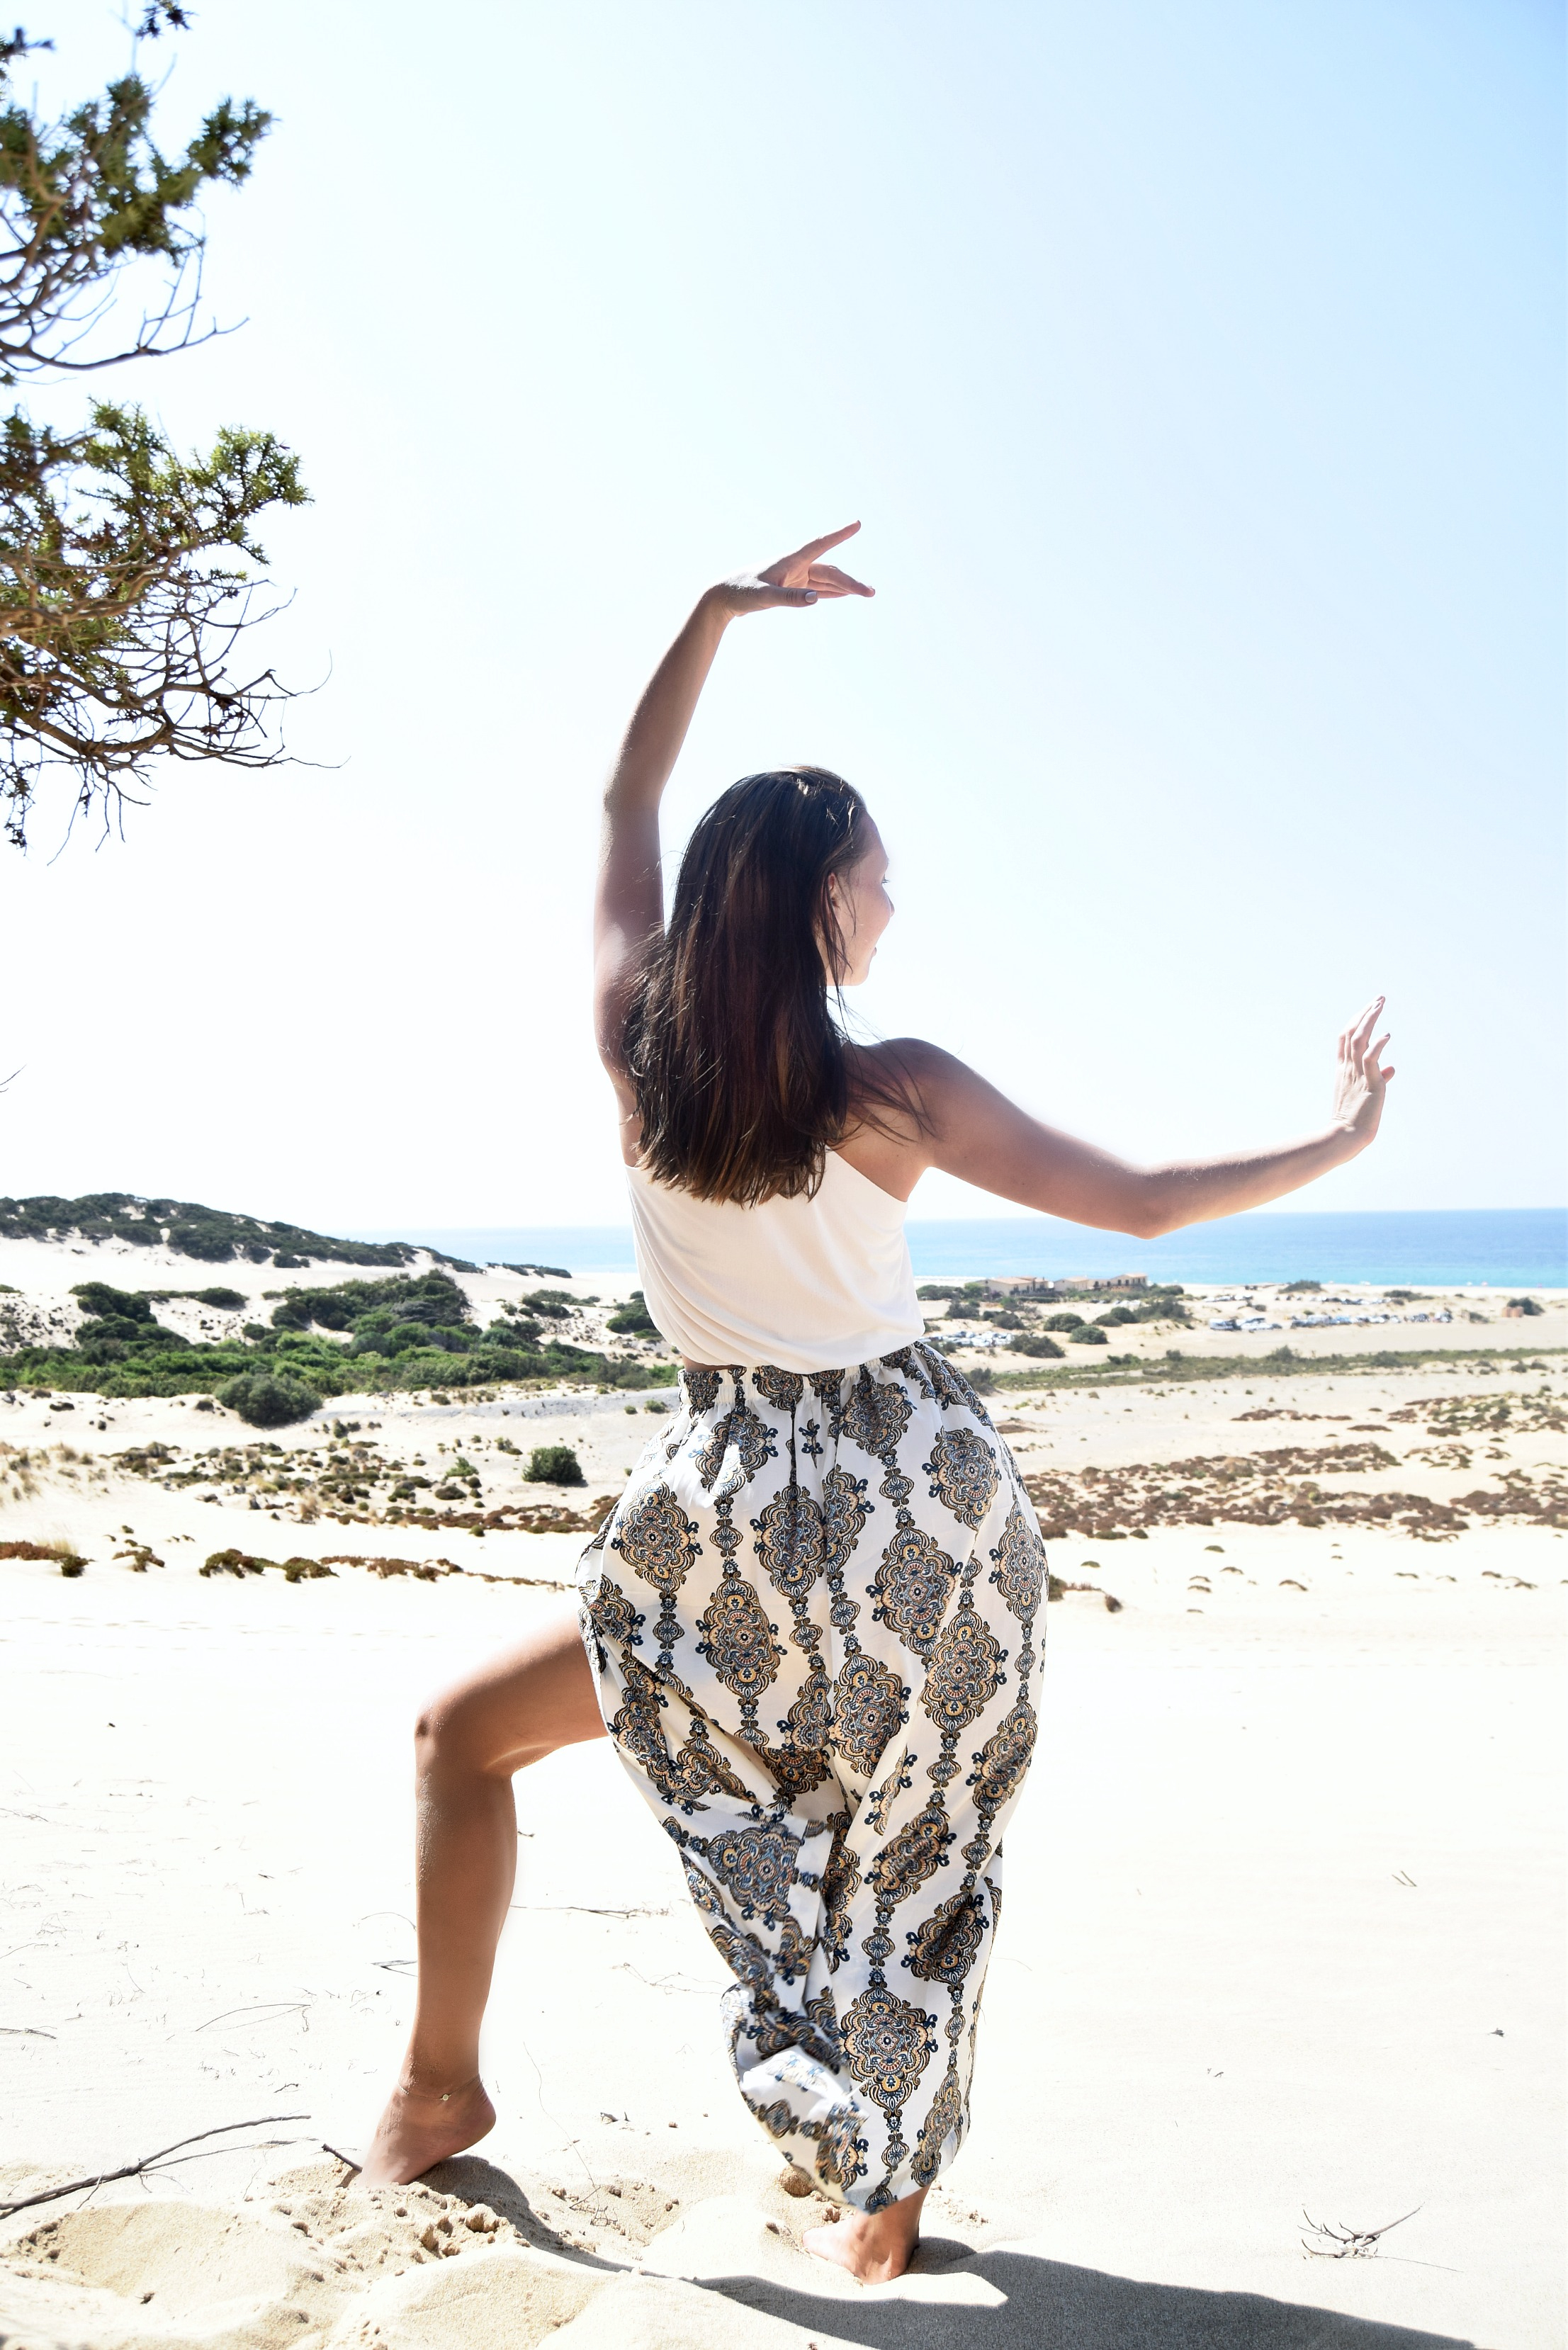
jumping, dance, model, hairstyle, beauty, photo shoot, human positions, physical fitness